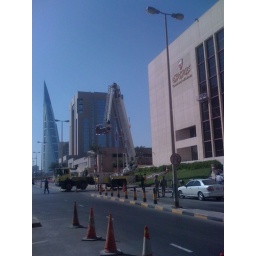
Tall building window cleaner being rescued in CBB DQ Bahrain